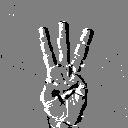
ASL letter: w